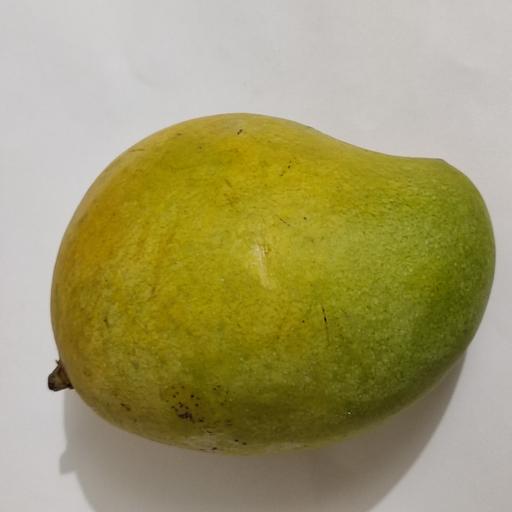
Crop type: Mango_Amrapali